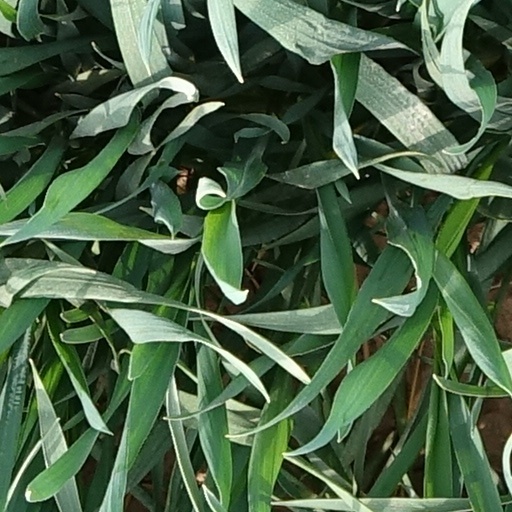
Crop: wheat